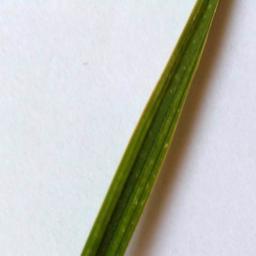
Label: Rice___Healthy